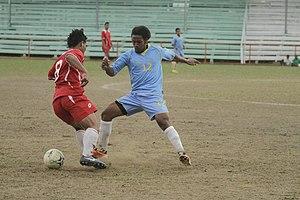
Alopua Petoa, né le 24 janvier 1990 à Yaren, est un footballeur tuvaluan qui évolue au poste d'attaquant au Waitakere City FC.
L’équipe des Tuvalu de football est une sélection des meilleurs footballeurs tuvaluans contrôlée par la Tuvalu National Football Association qui est un membre associé de l'OFC mais pas de la FIFA. Elle ne participe donc pas aux grands tournois internationaux, à l'exception des Jeux du Pacifique. Le sélectionneur actuel est l'ancien international tuvaluan Mati Fusi.